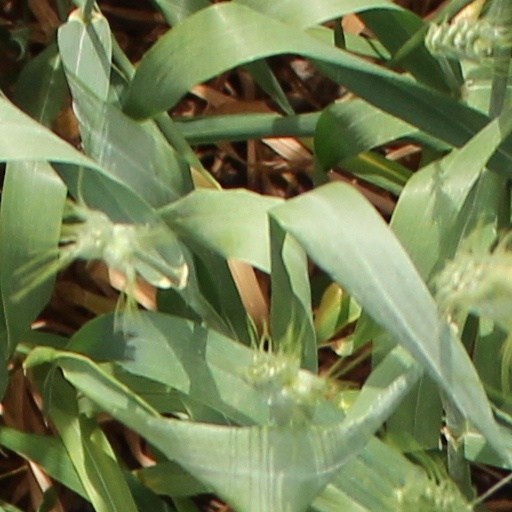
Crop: wheat